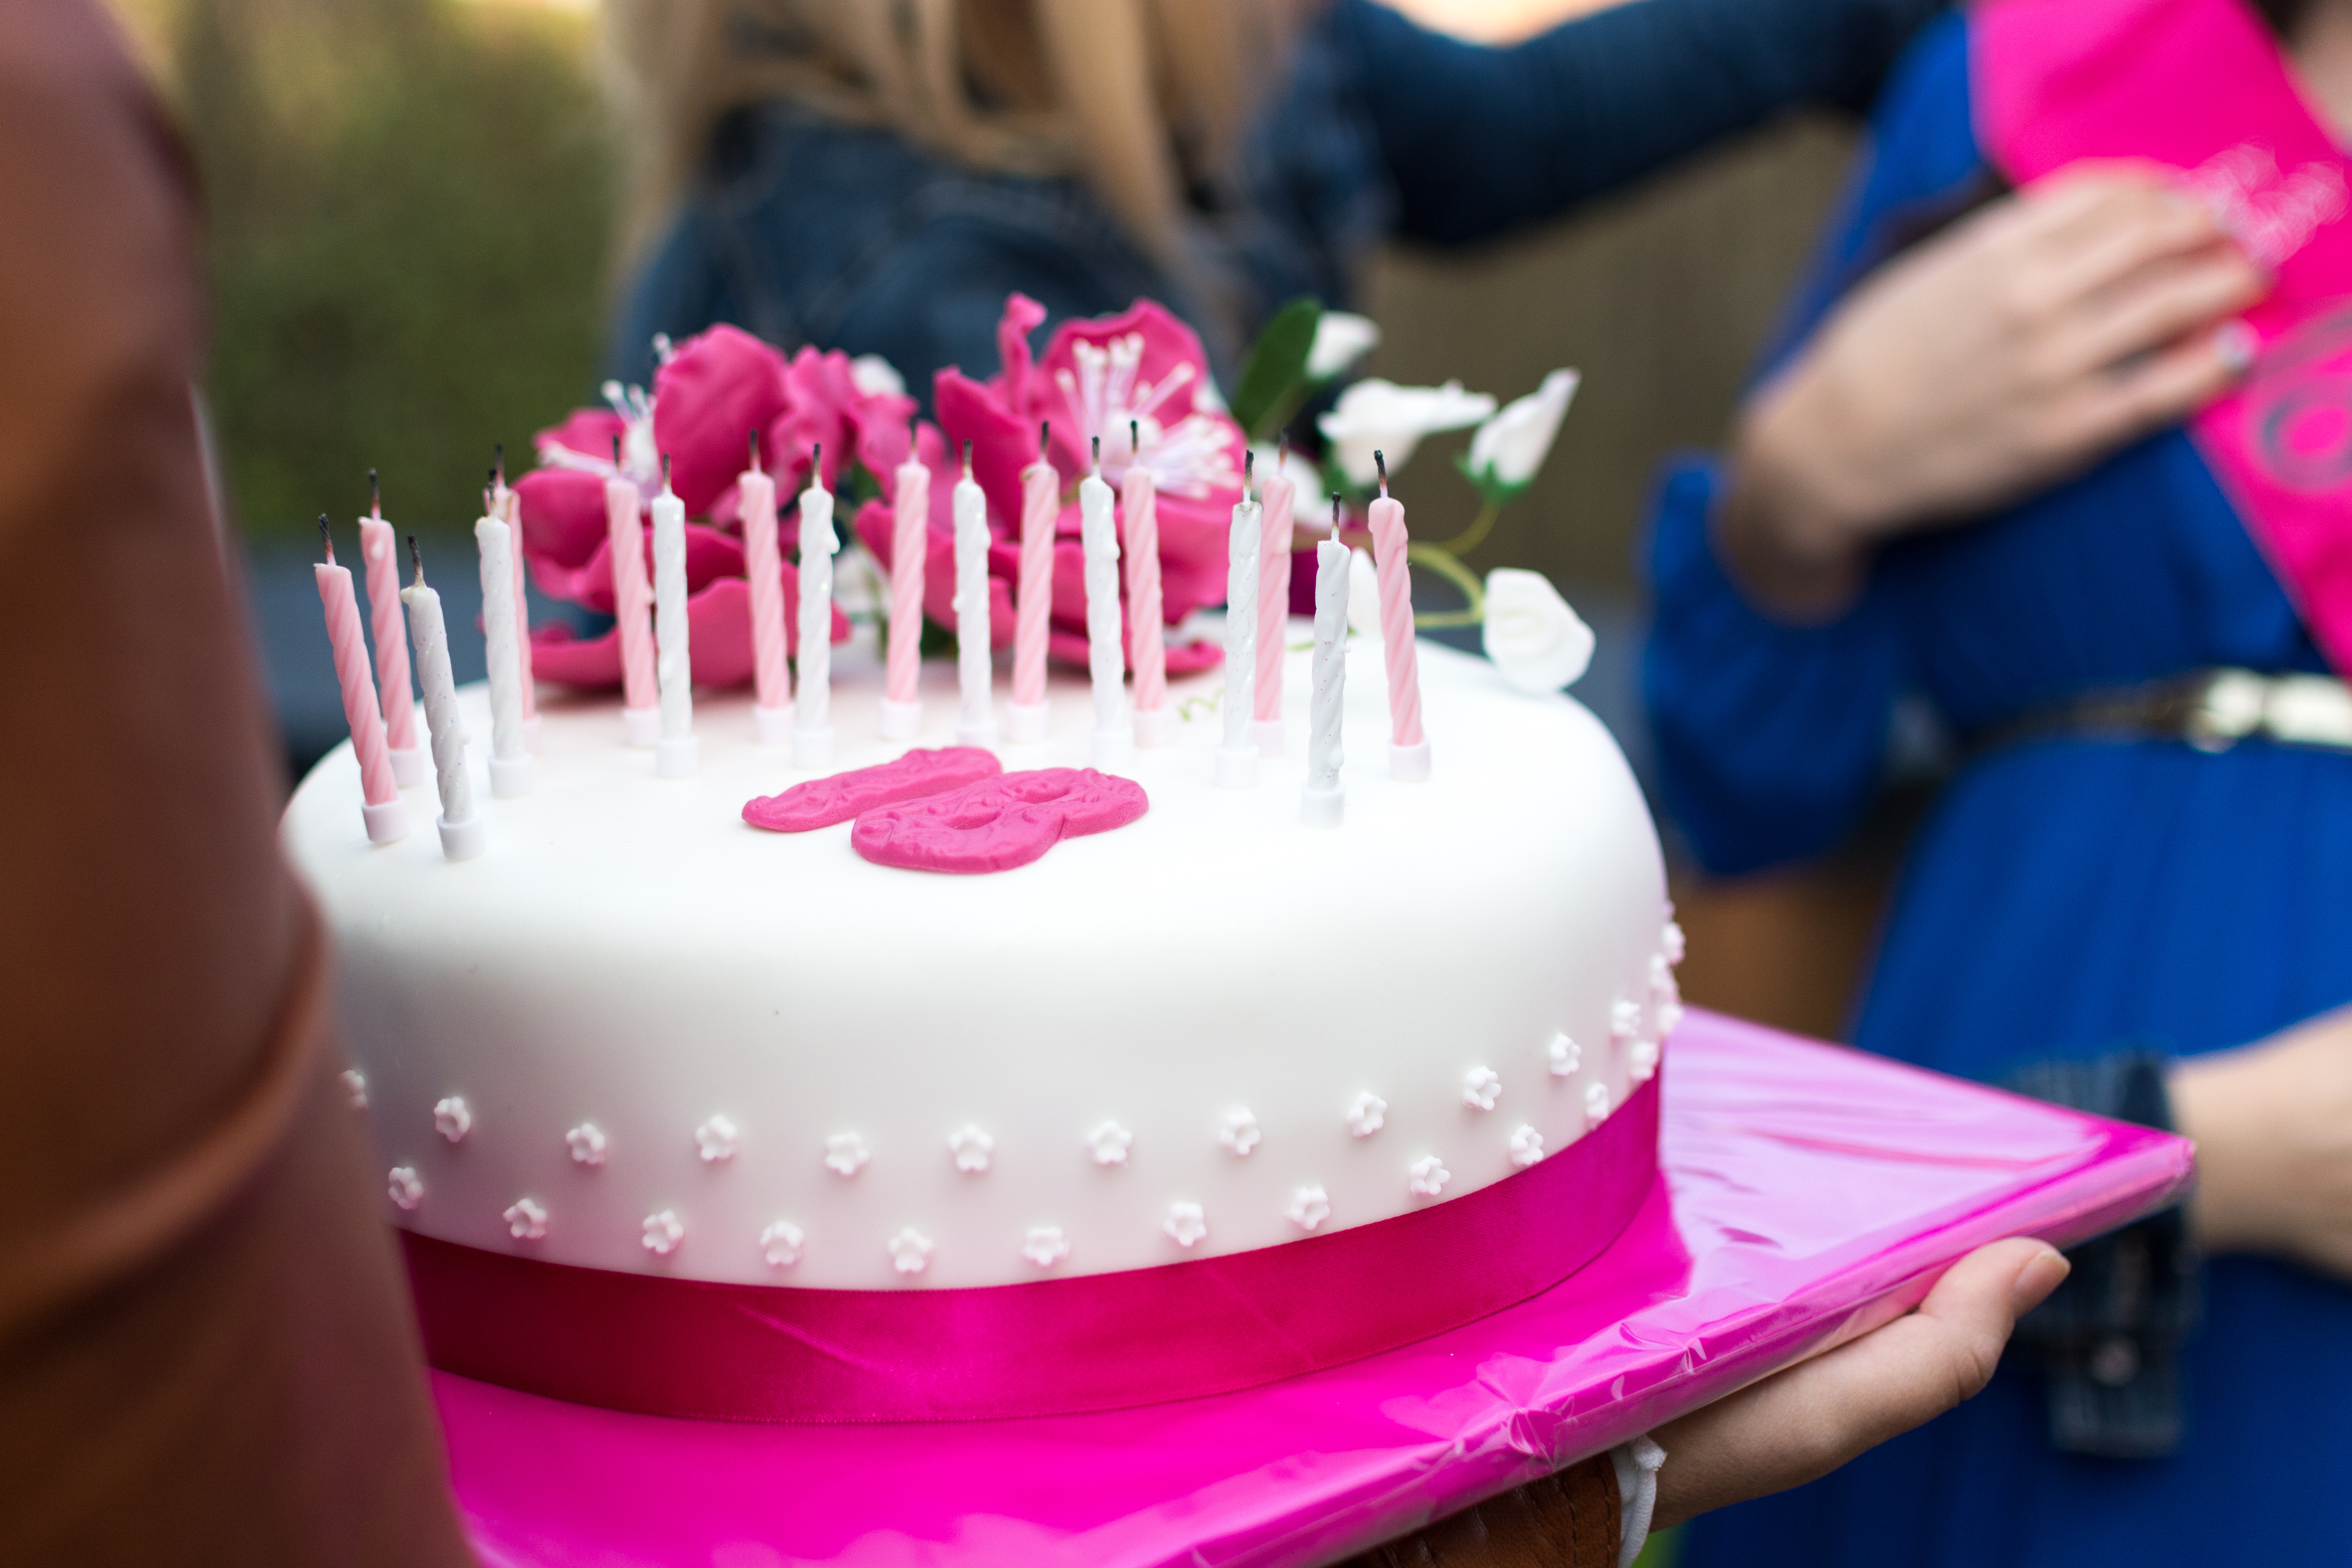
sugar paste, pink, cake, cake decorating, pasteles, fondant, icing, birthday cake, royal icing, sugar cake, food, birthday, buttercream, baked goods, dessert, sweetness, torte, magenta, event, party, baking, cuisine, anniversary